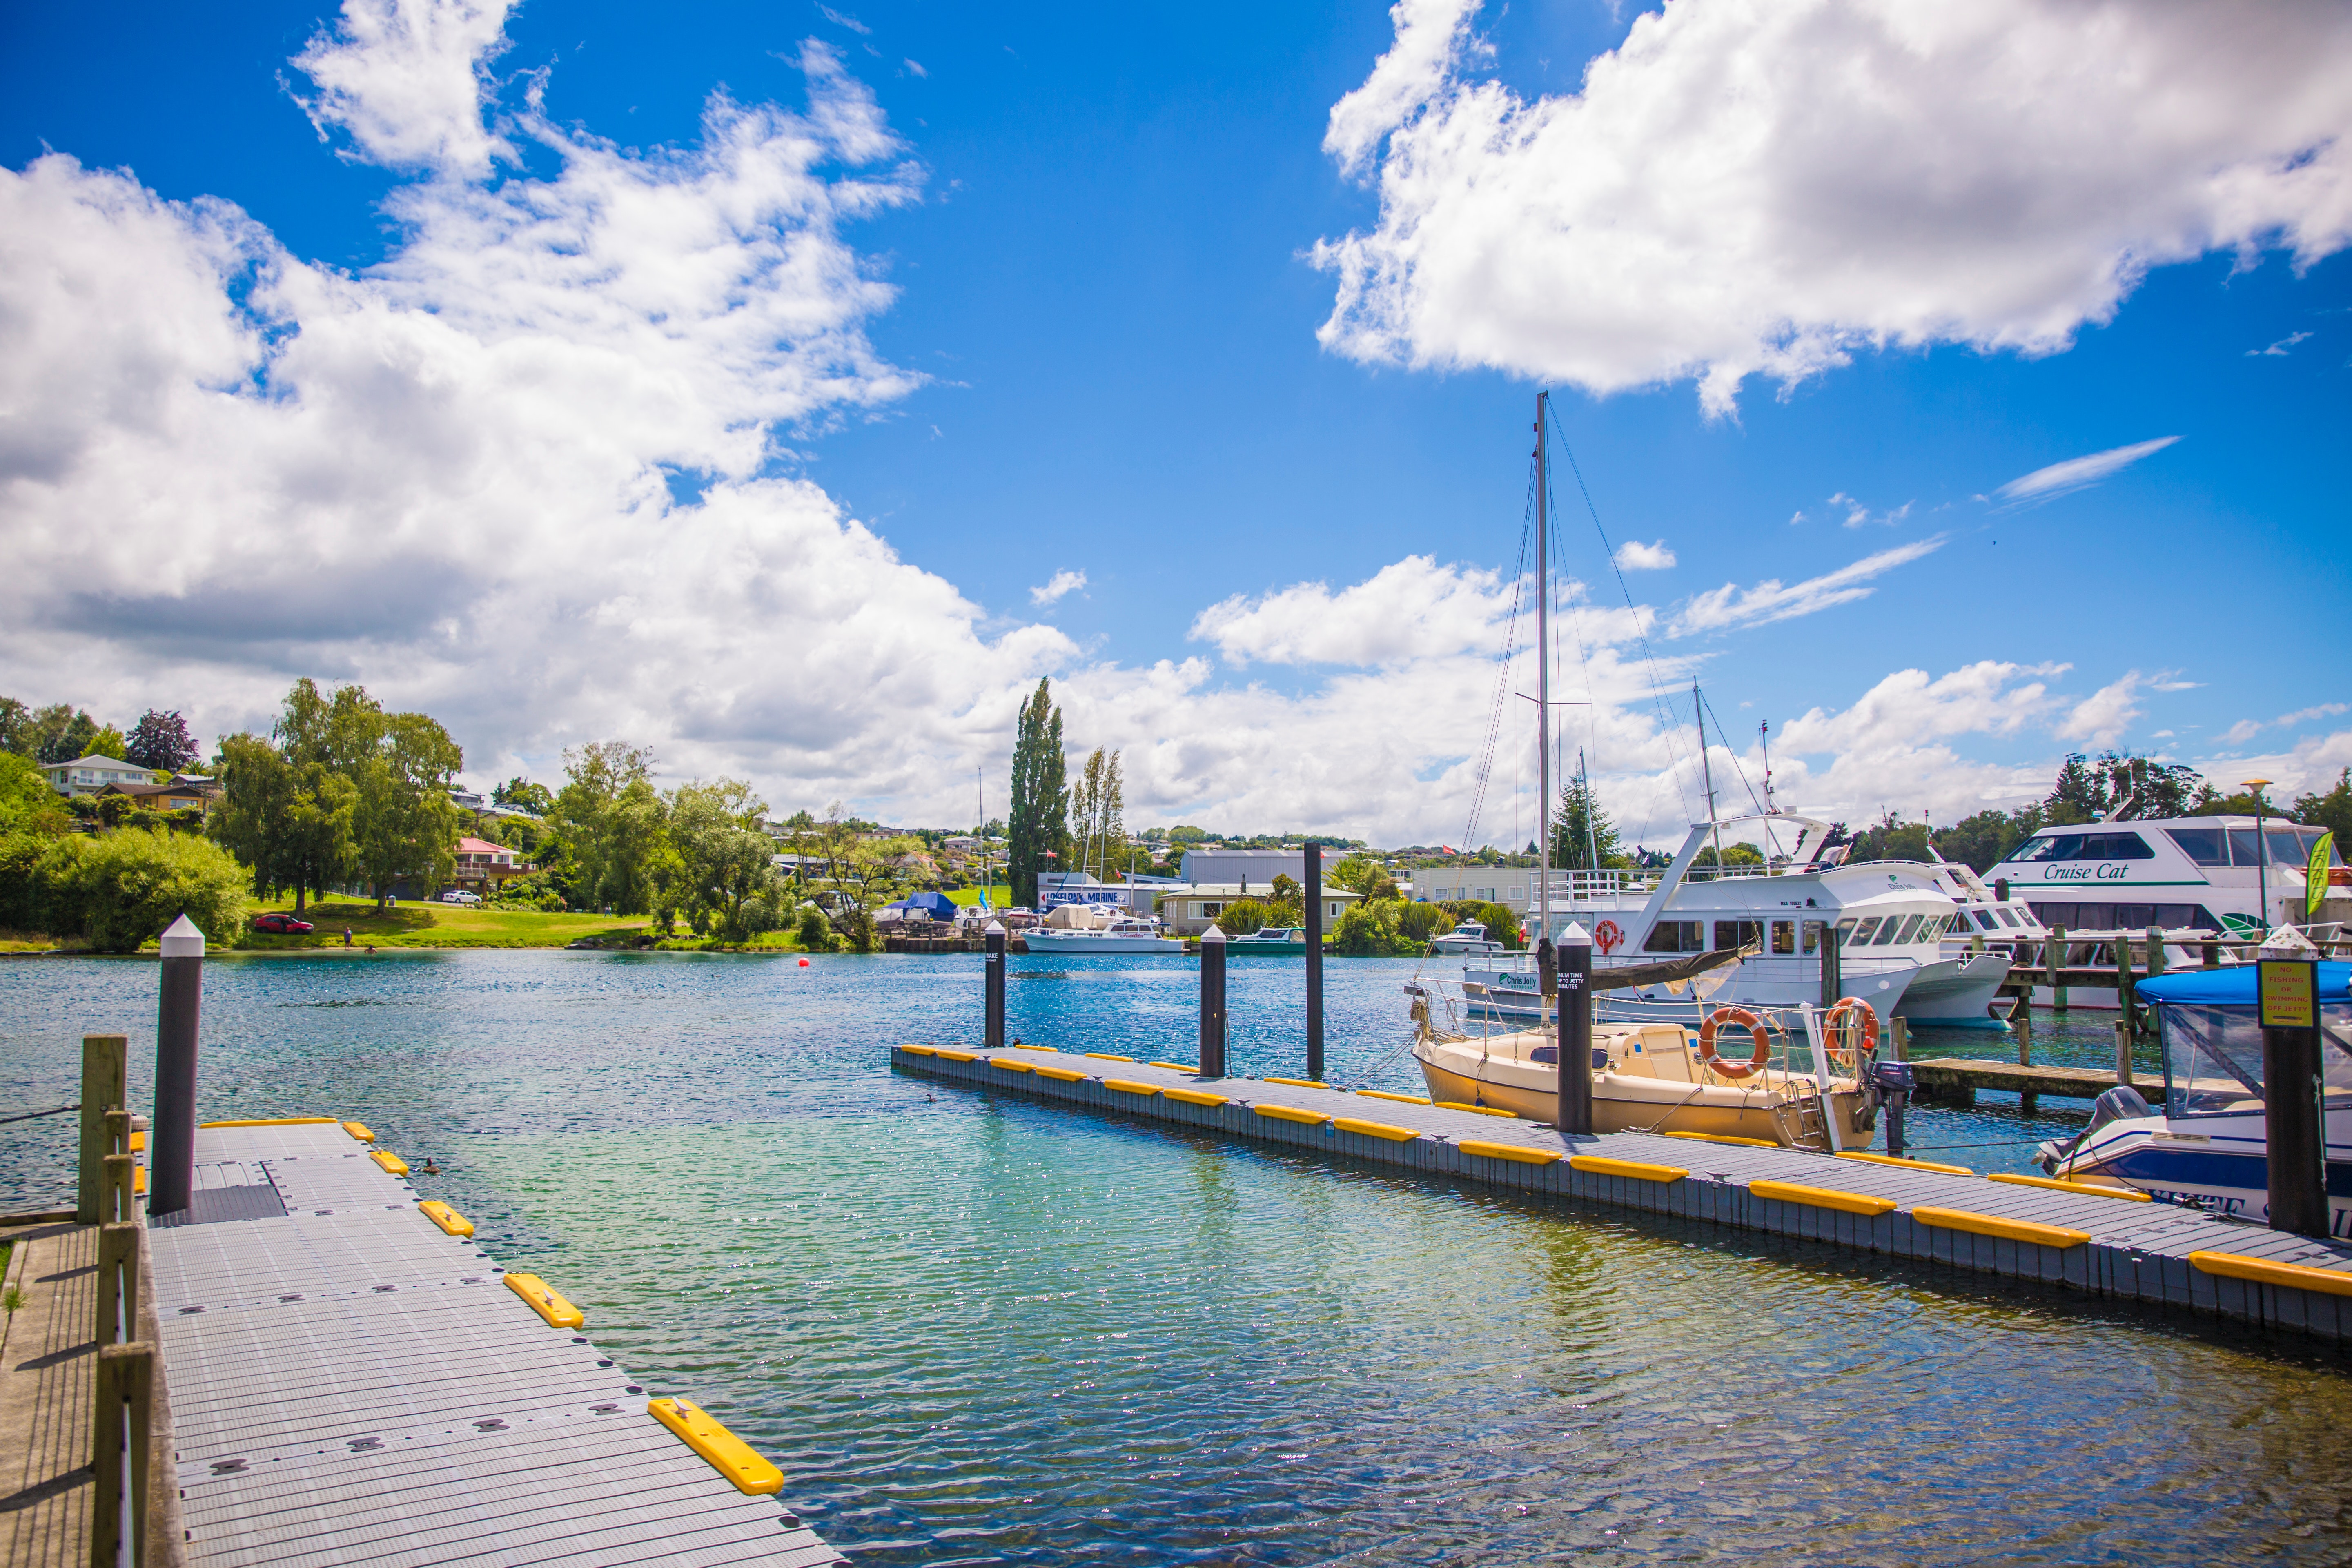
sky, water, waterway, cloud, water transportation, river, daytime, boat, marina, canal, dock, water resources, vehicle, channel, architecture, tree, vacation, city, port, infrastructure, harbor, summer, tourism, watercraft, sea, lake, ocean, mountain, bank, inlet, boating, meteorological phenomenon, nonbuilding structure, bridge, reflection, coast, cumulus, boardwalk, bay